United States Post Office (Kemmerer, Wyoming)

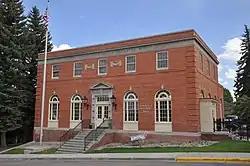

The Kemmerer Main Post Office in Kemmerer, Wyoming was built in 1934 as part of a facilities improvement program by the United States Post Office Department. The post office in Kemmerer was nominated to the National Register of Historic Places as part of a thematic study comprising twelve Wyoming post offices built to standardized USPO plans in the early twentieth century.